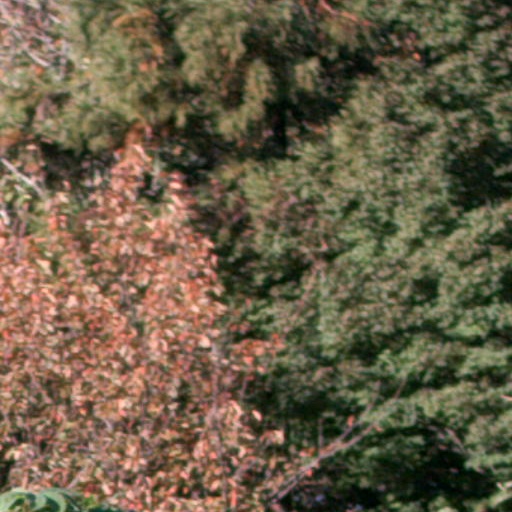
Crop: cassava